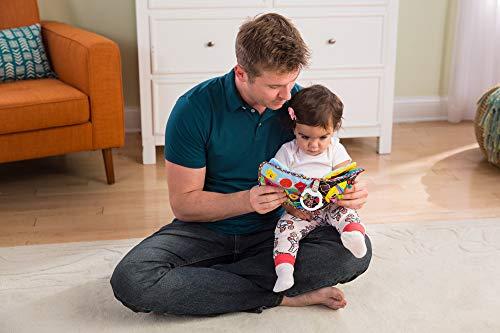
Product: LAMAZE Fun with Shapes Soft Baby Book
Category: Toys & Games | Stuffed Animals & Plush Toys
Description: SENSORY PLAY: Gripping and grabbing the book`s pages, different textures and crinkle sounds will support your baby's auditory memory and visual sense as they play.
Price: $13.99